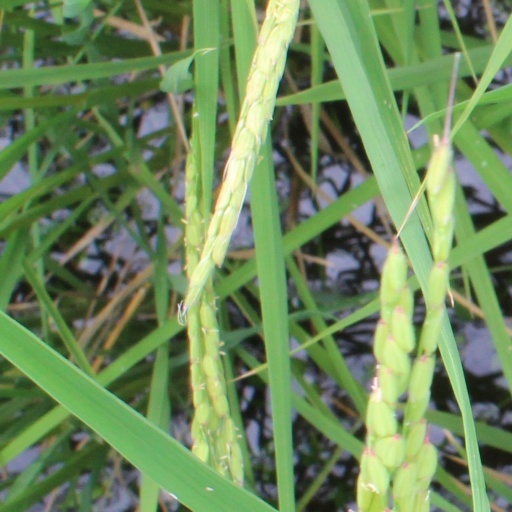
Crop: rice